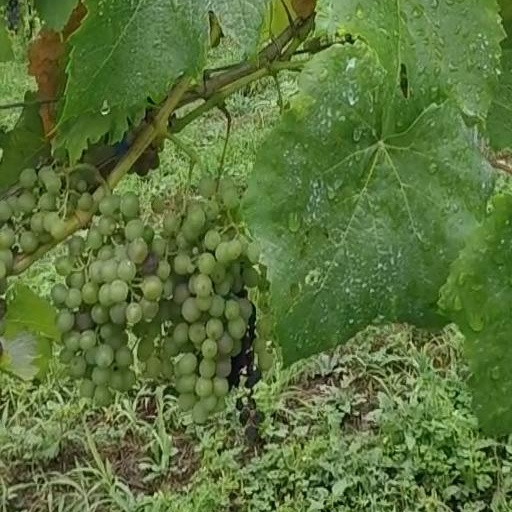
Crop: grape